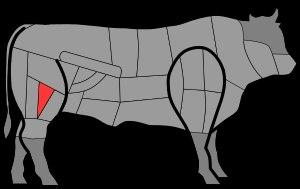
L’araignée est un morceau de viande de bœuf, qualifié de « morceau de choix » car les bouchers ne les vendaient que très rarement en raison de sa rareté et de son aspect peu présentable.